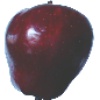
Label: Apple Red Delicious 1